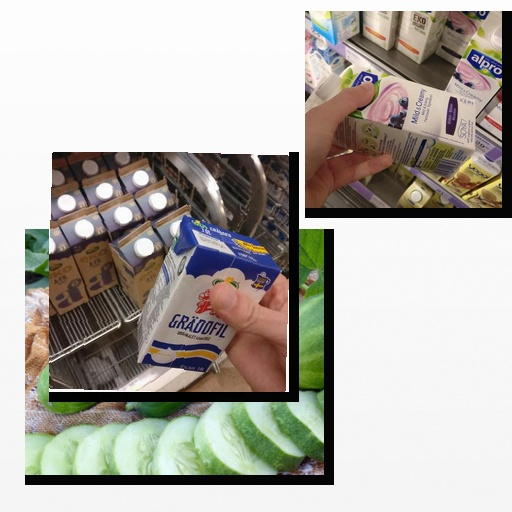
Food items: soyghurt, sour_cream, cucumber